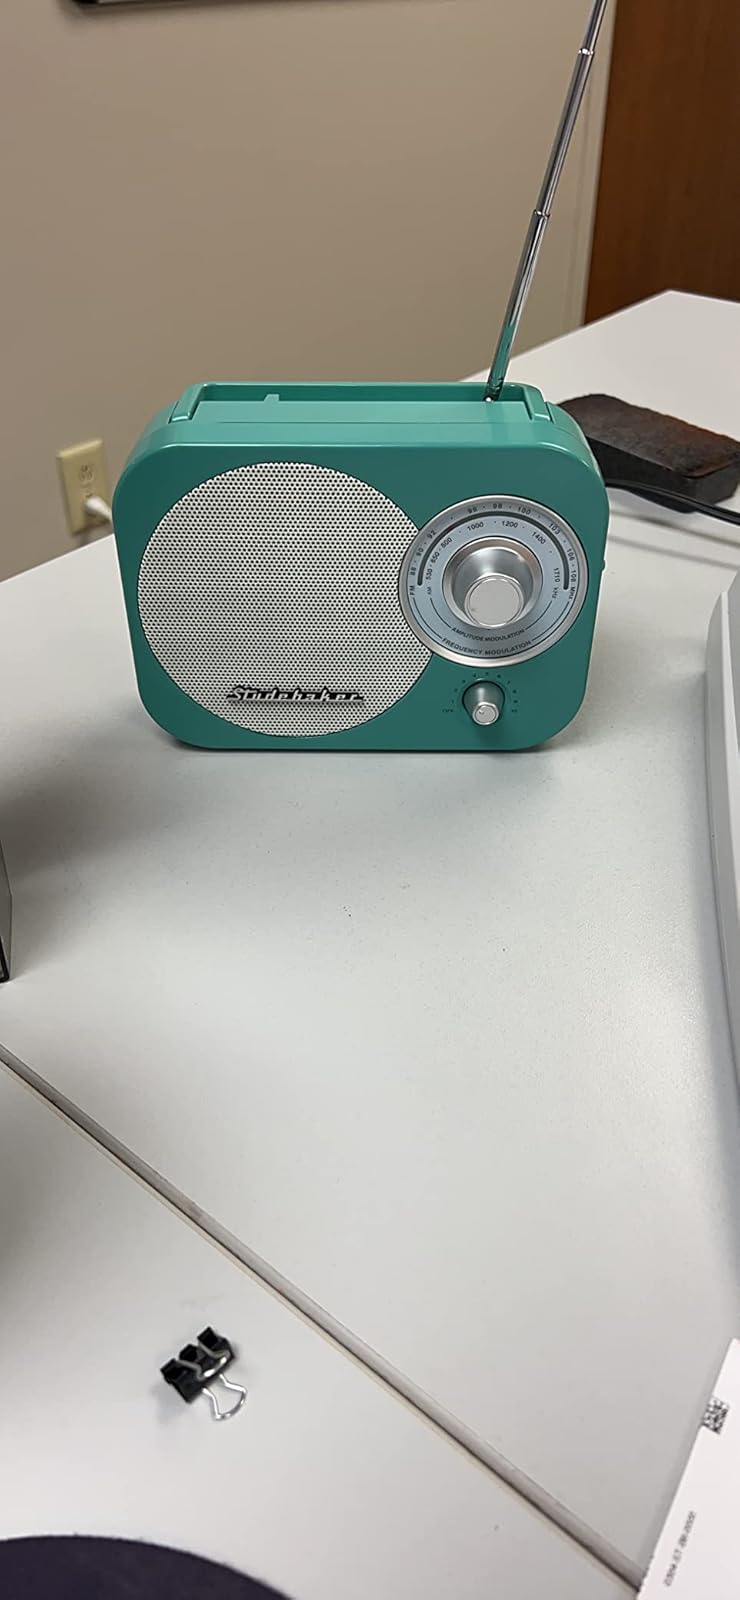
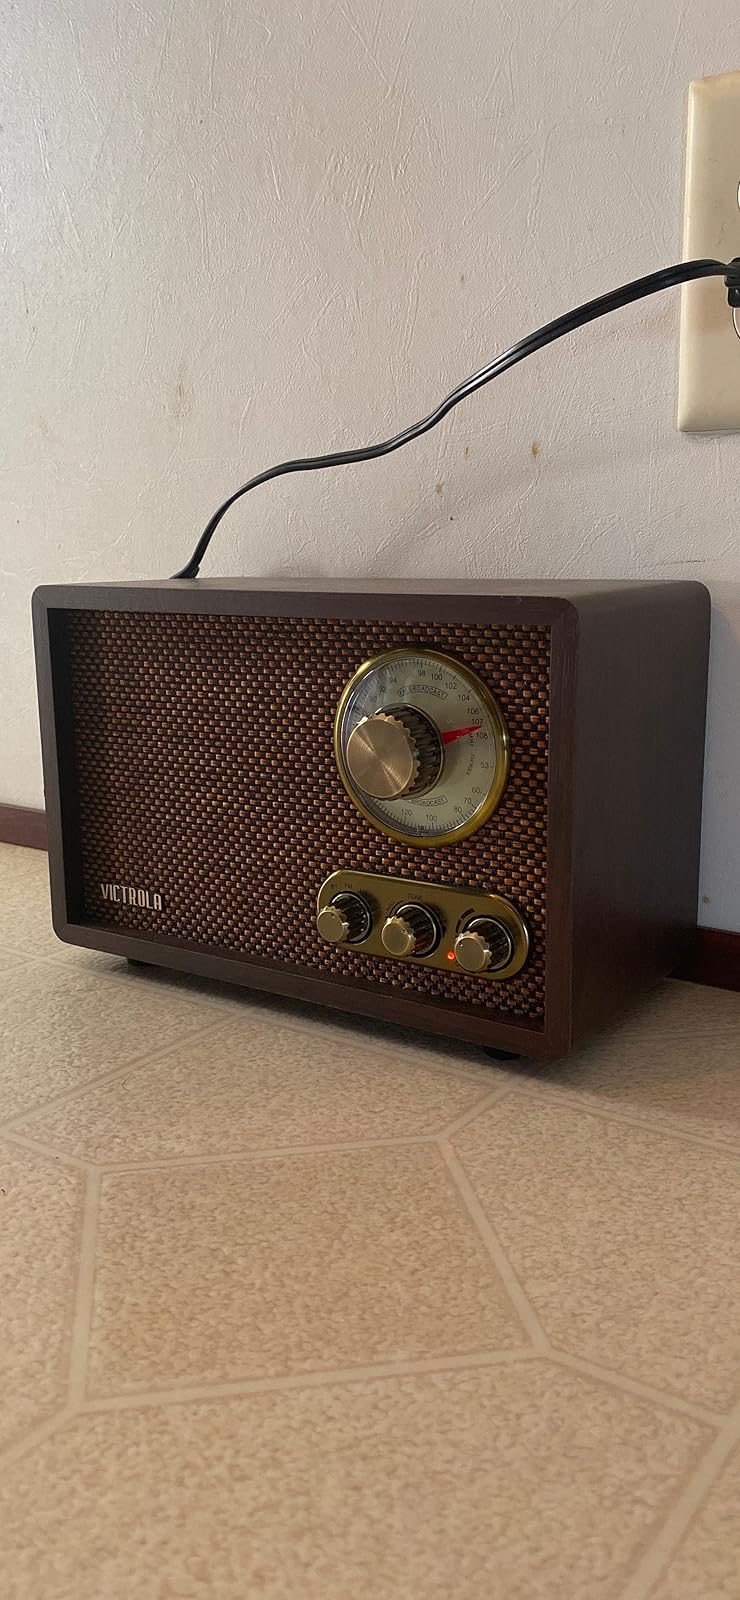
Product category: radio
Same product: no